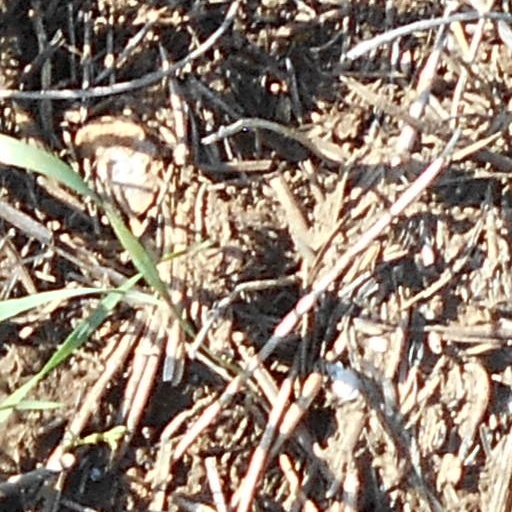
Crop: wheat